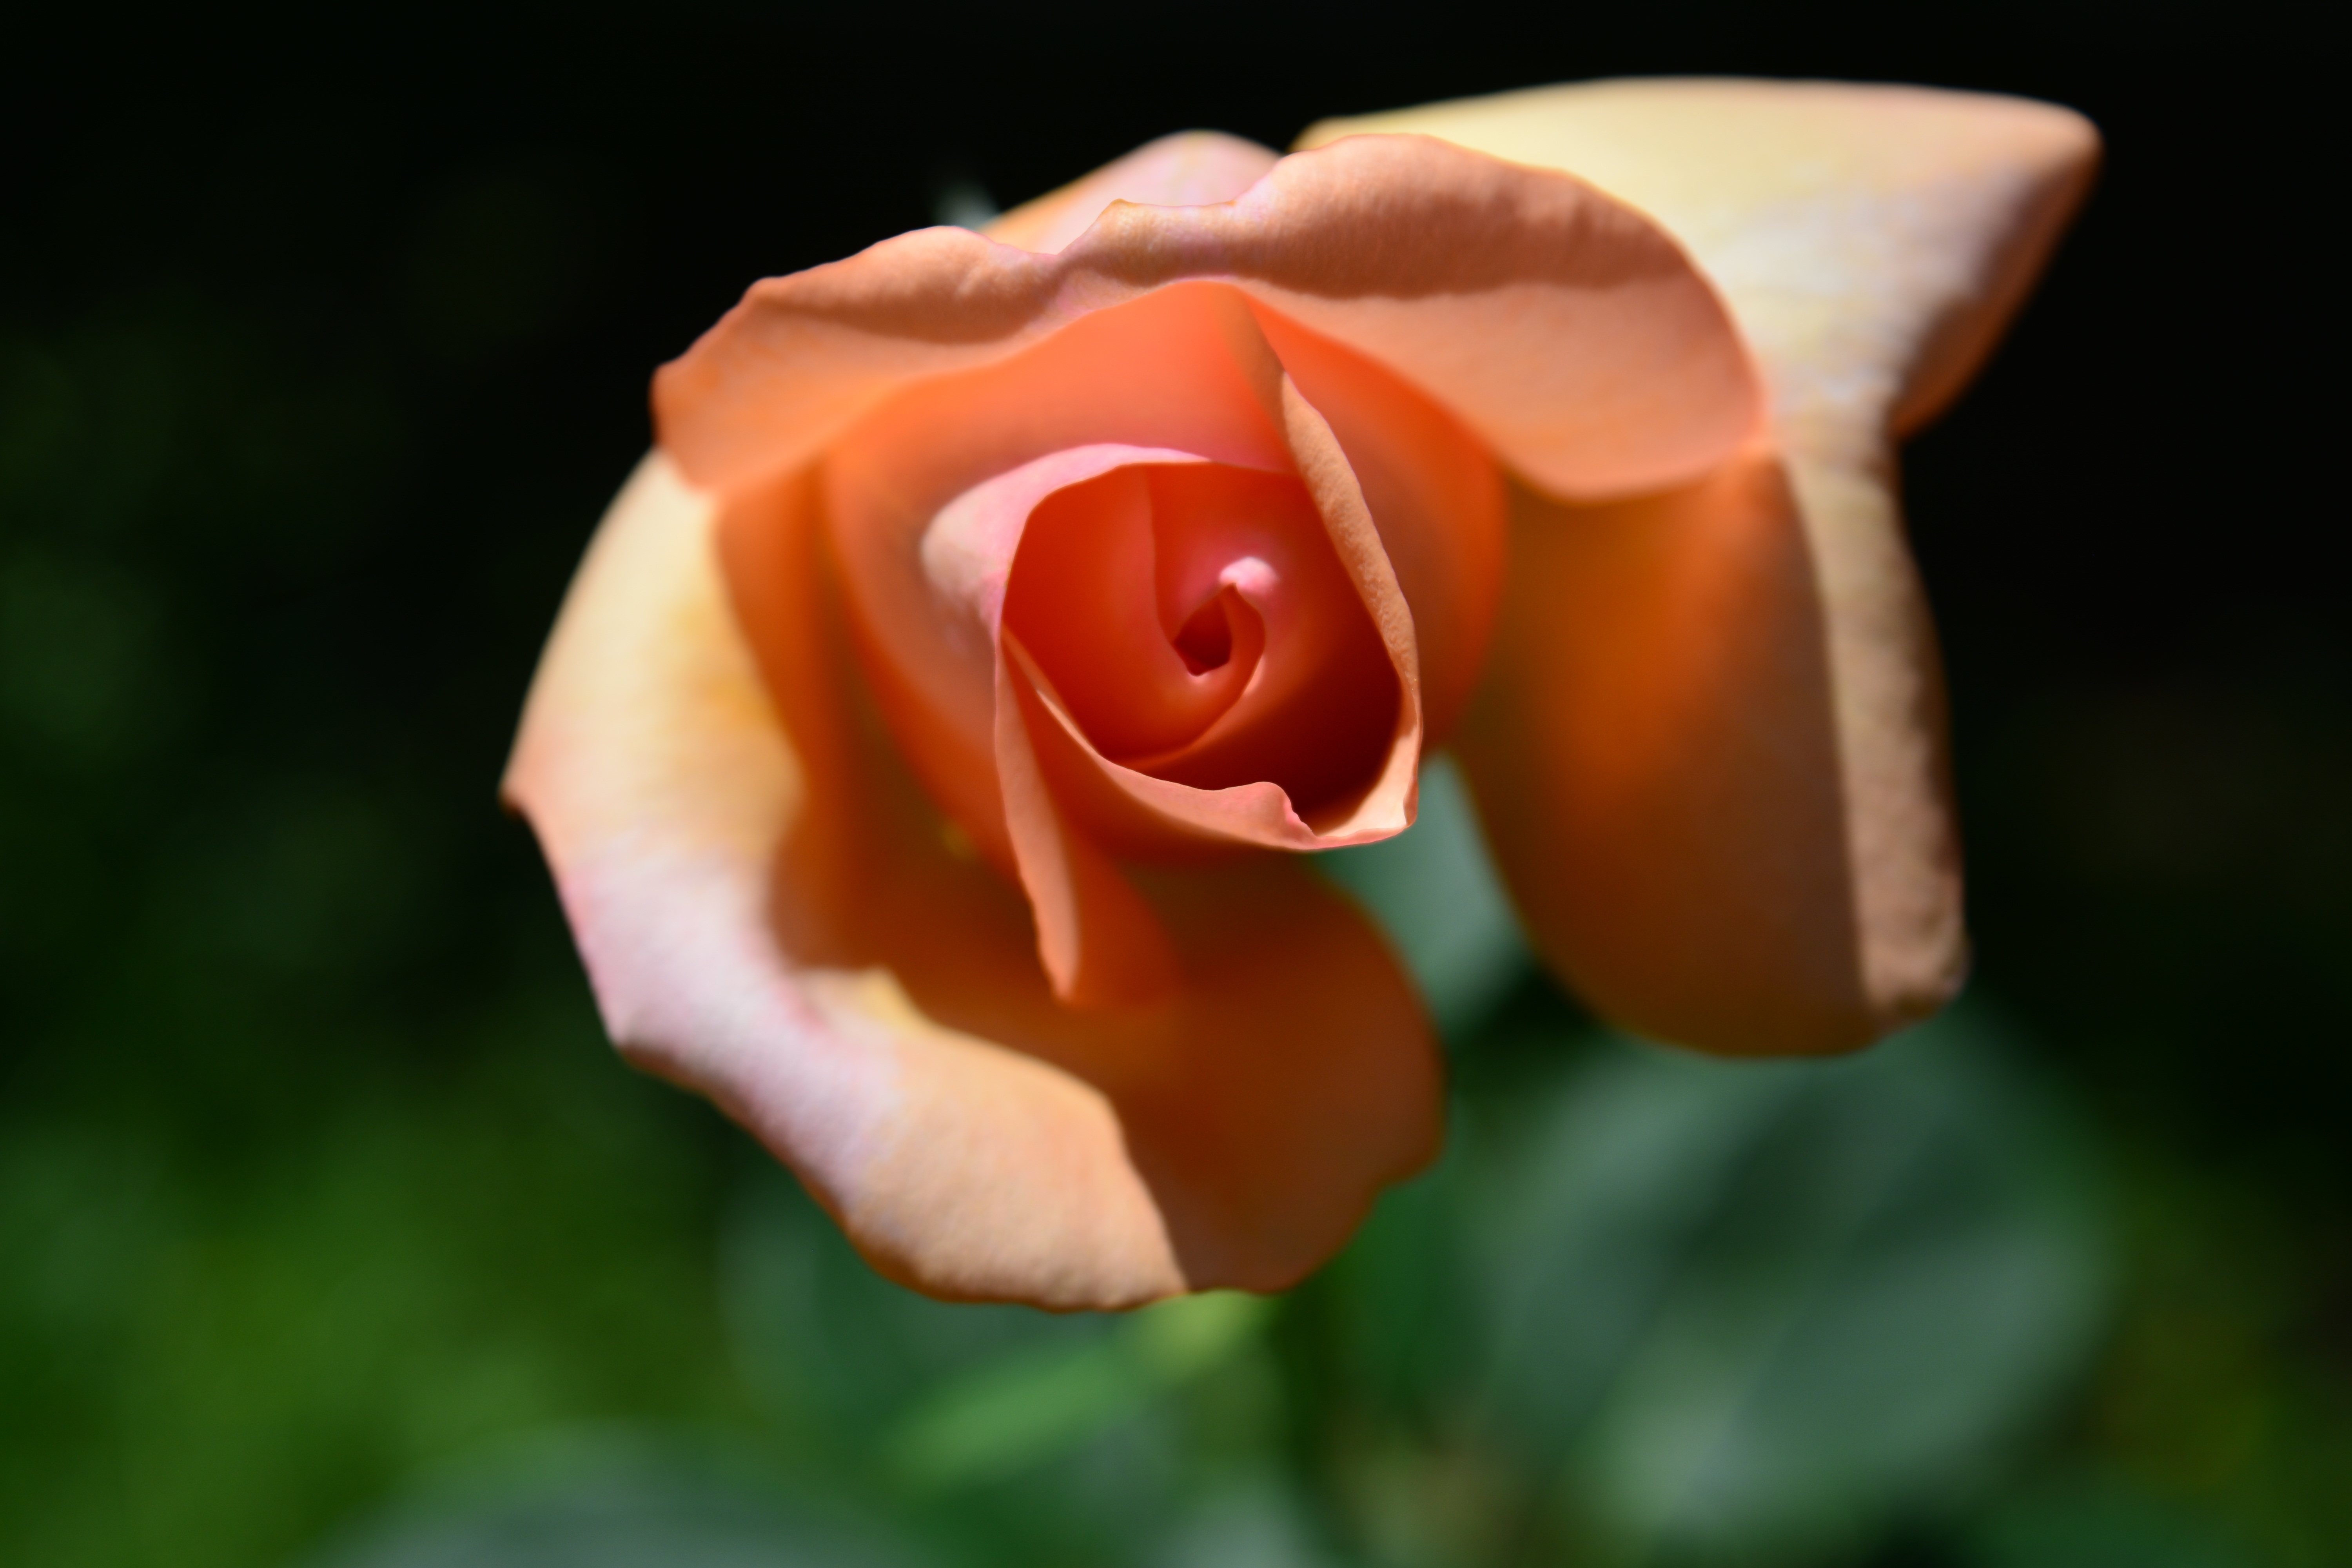
blossom, plant, flower, petal, floral, rose, close up, macro photography, flowering plant, rose family, plant stem, land plant